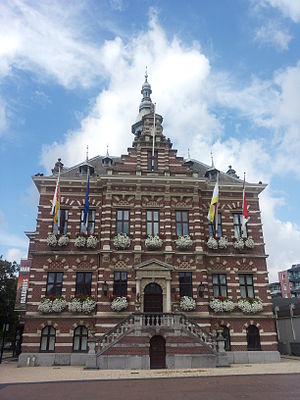
Kerkrade / Galleri
Kerkrade er en kommune og en by, beliggende i den sydlige provins Limburg i Nederlandene. Kommunens areal er på 22,13 km², og indbyggertallet er på 45.951 pr. 1. april 2016.